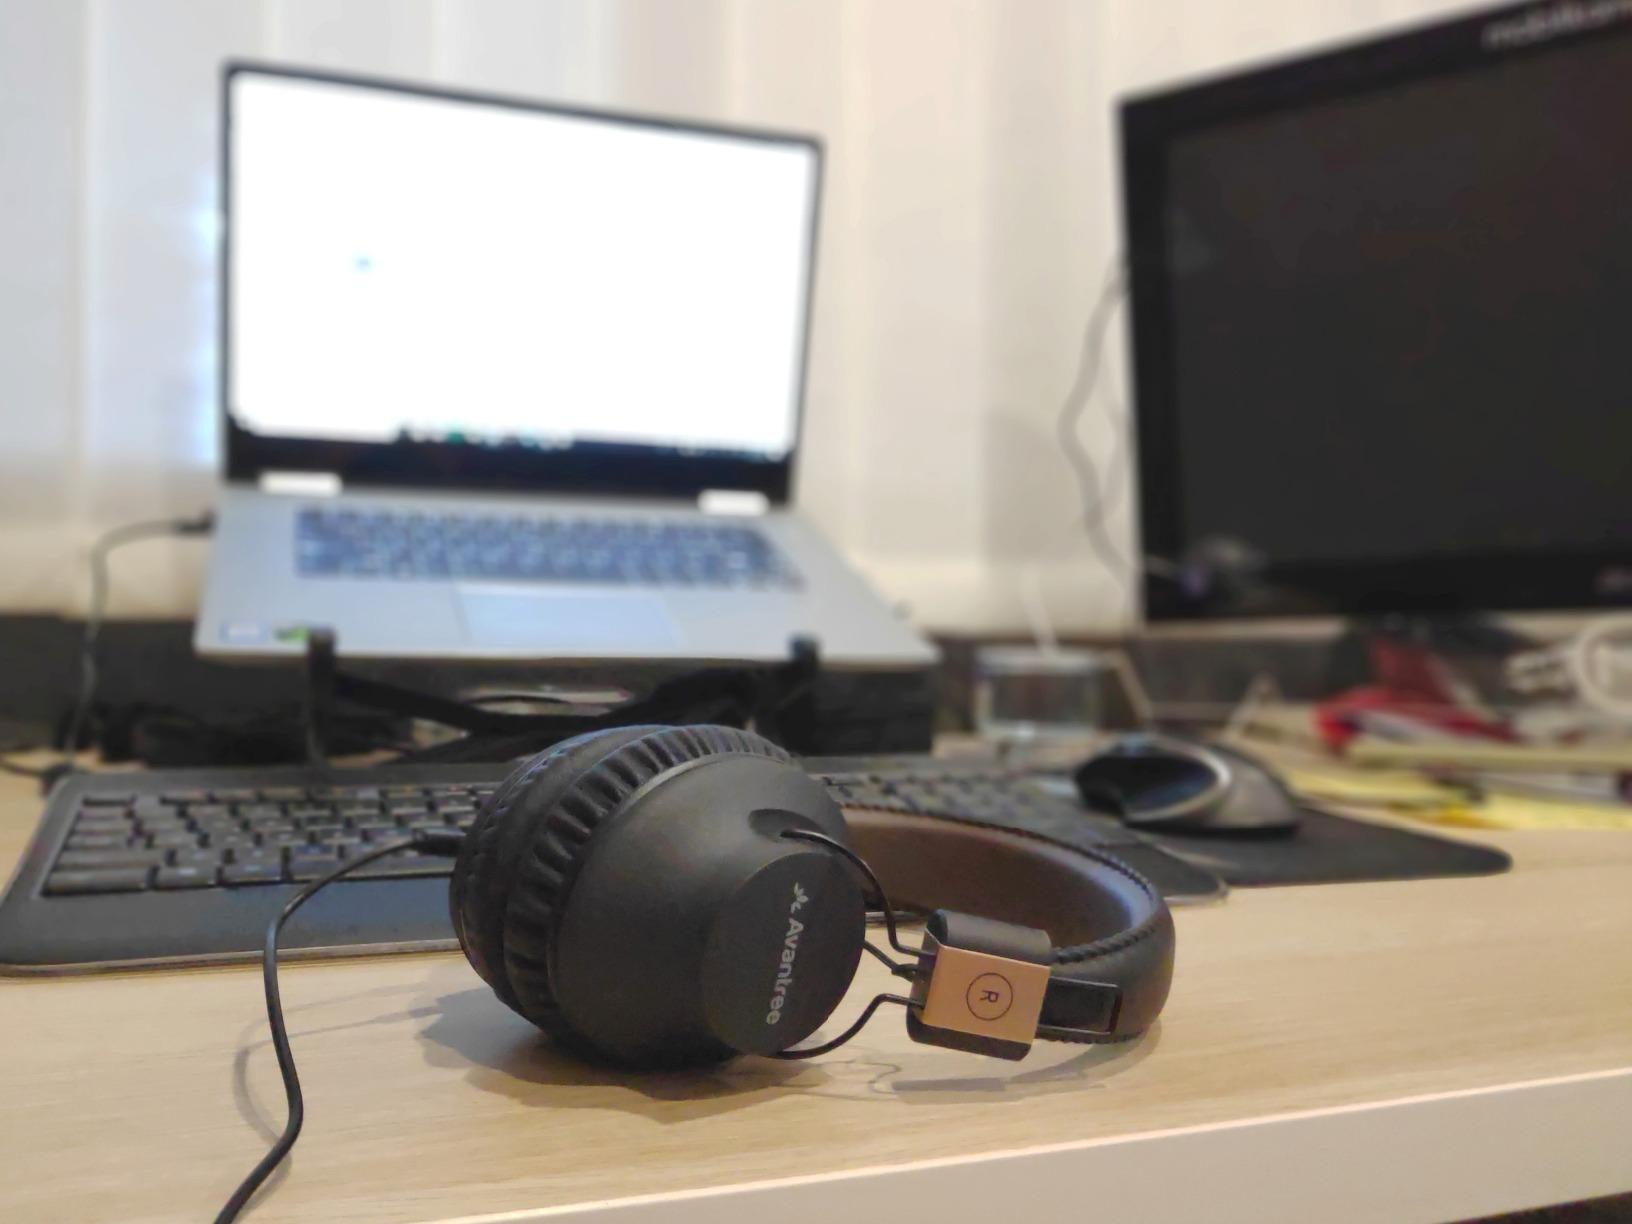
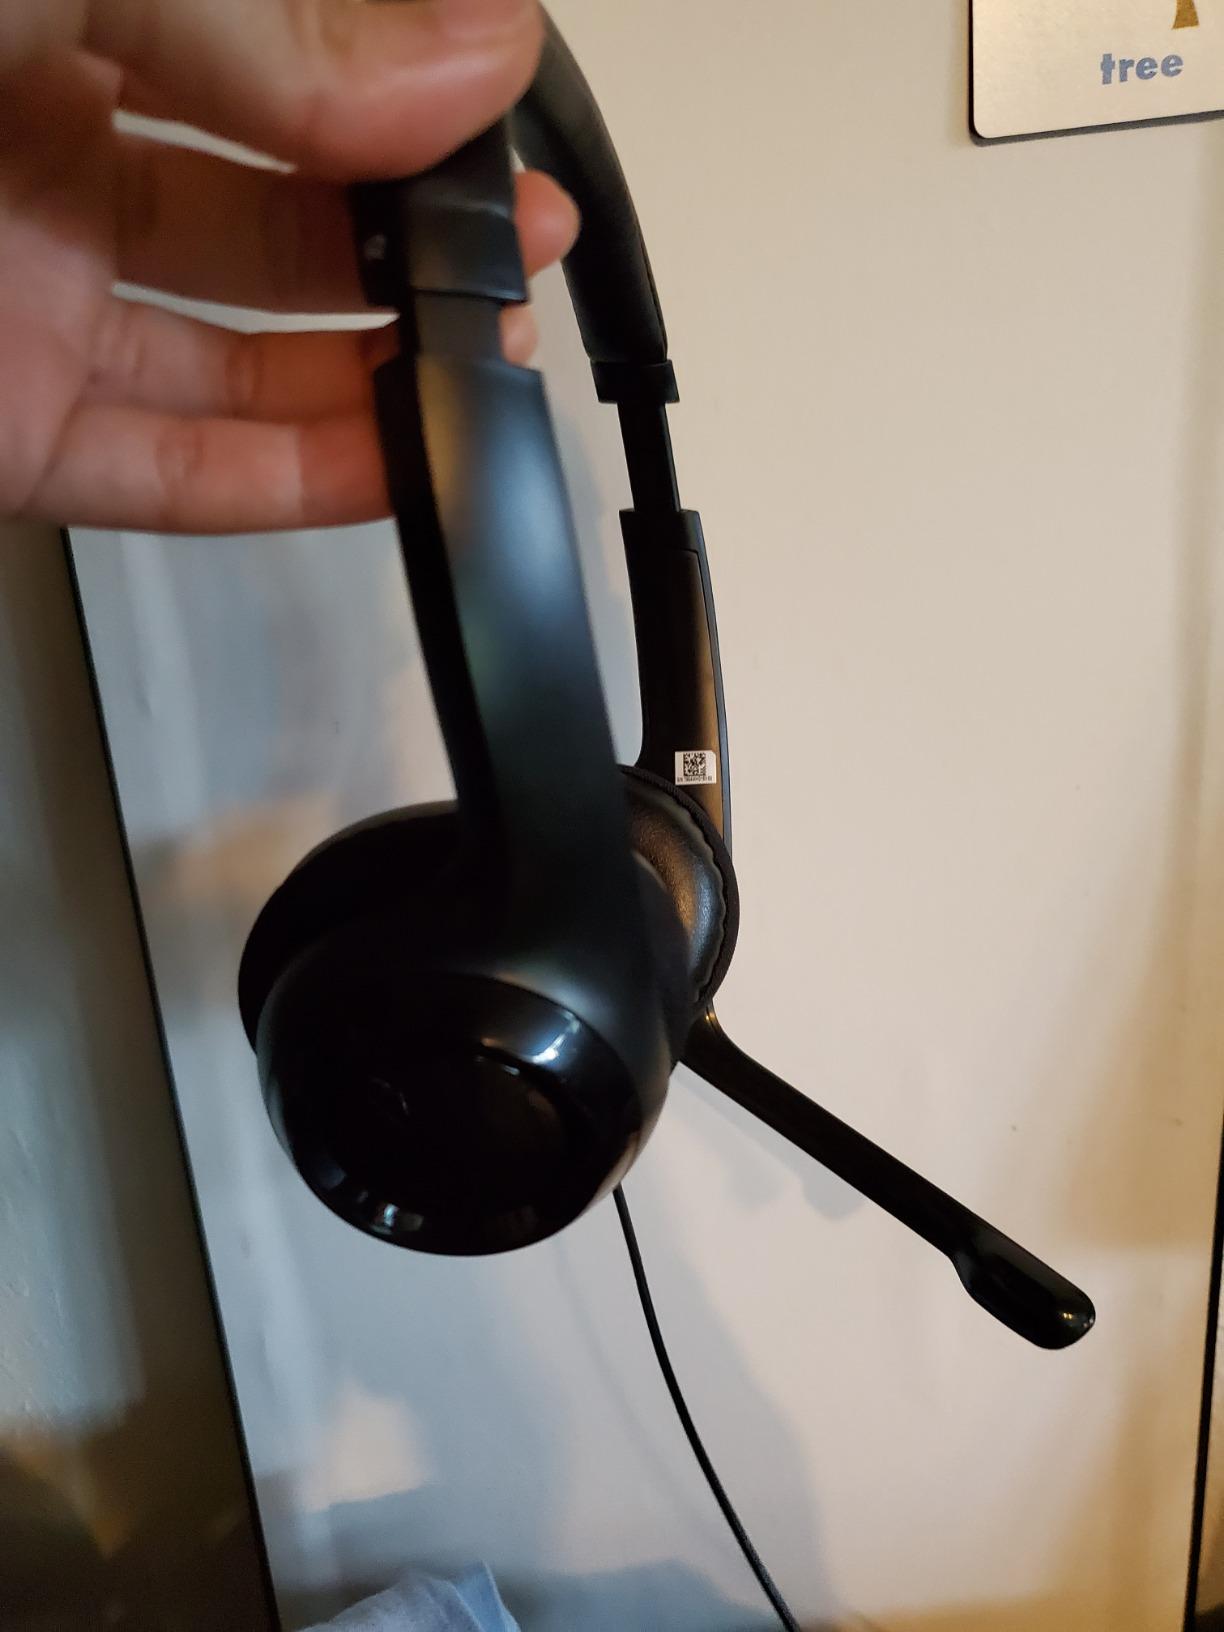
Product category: headphones
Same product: no